Kaohsiung

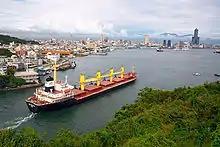
Northern portion of Kaohsiung harbor viewed from Cijin island lighthouse hill

The "Dome of Light" in the concourse of Formosa Boulevard Station of Kaohsiung MRT is one of the world's largest public glass works of art. The city also has the Urban Spotlight Arcade spanning along the street in Cianjin District. Acknowledged as the largest performance arts center under one roof in the world Weiwuying (the National Kaohsiung Centre for the Arts), opened in 2018. The center was designed by Mecanoo.